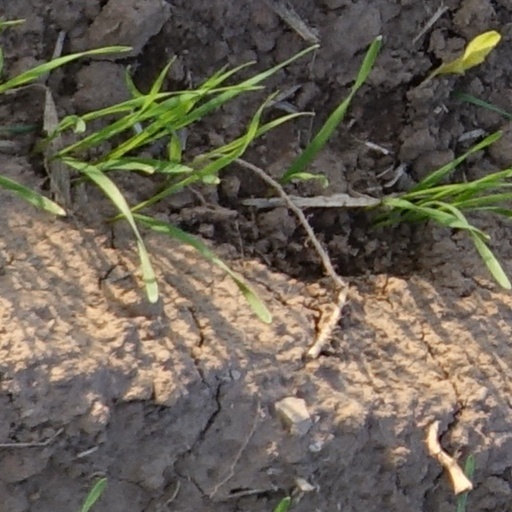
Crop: wheat